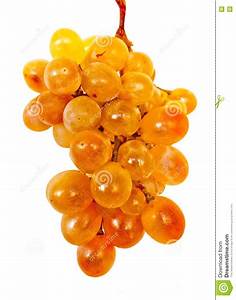
Label: Grapes